Question: What is the truck parked next to?
Tambaya: Kusa dame aka ajje babbar motar?
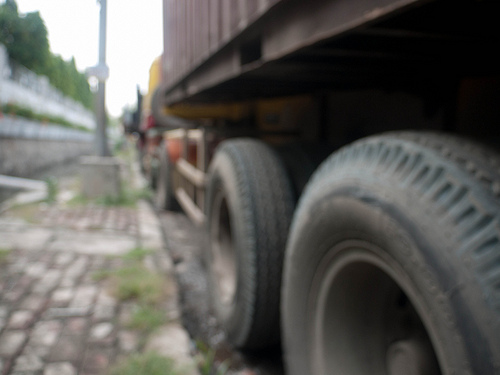
Answer: A sidewalk.
Amsa: A gefen titi.